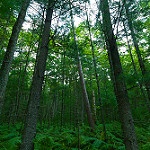
Label: forest